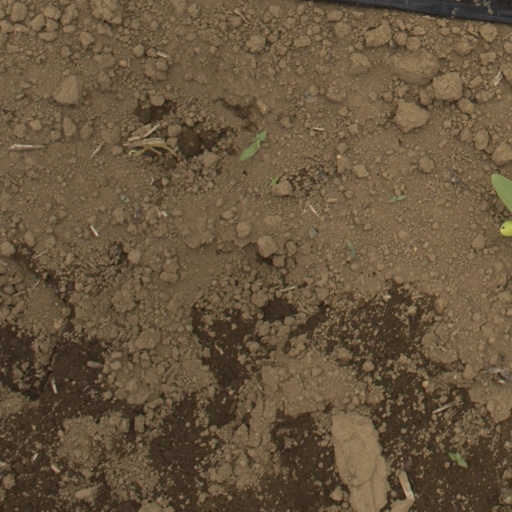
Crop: Jerusalem artichoke